Sector light

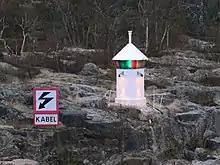
Sector light at Botveskär on the approach to Kapellskär, Sweden

A sector light is a man-made pilotage and position fixing aid that consists of strictly delineated horizontal angle light beams to guide water-borne traffic through a safe channel at night in reasonable visibility. Sector lights are most often used for safe passage through shallow or dangerous waters. This may be when leaving or entering harbour. Nautical charts (paper and electronic) give all the required information.